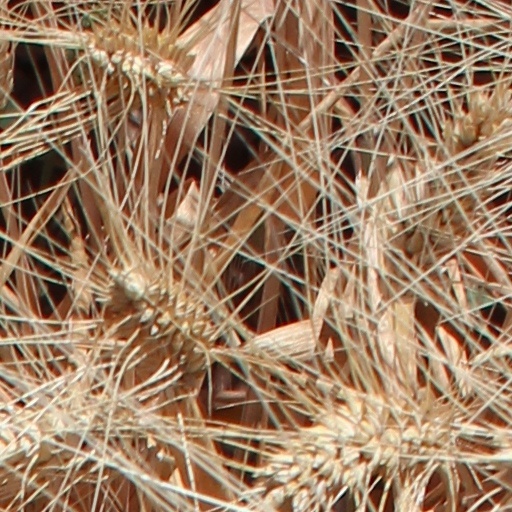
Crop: wheat